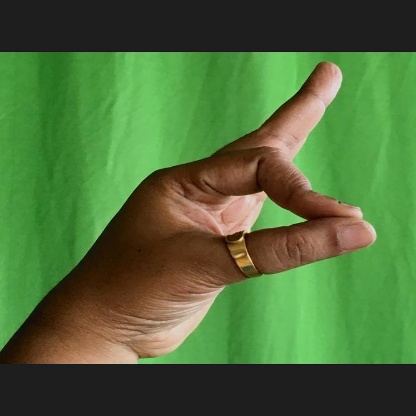
Mudra: Aralam